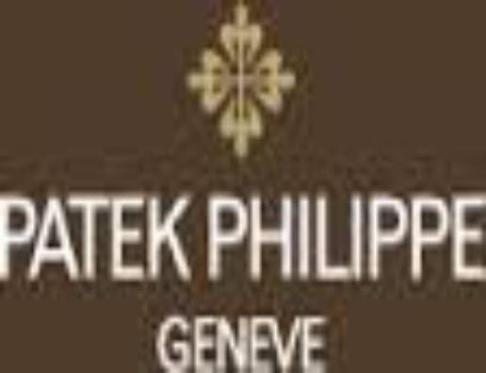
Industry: Clothes